Charlie Gardiner (ice hockey)

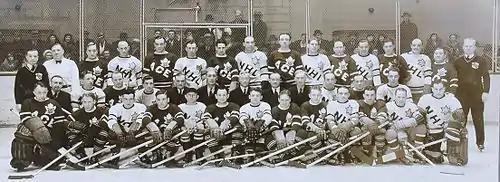
Gardiner (first row, far right) at the Ace Bailey Benefit All-Star Game

Gardiner joined the Chicago Black Hawks in the 1927–28 season. In his first season with the Black Hawks, Gardiner played in 40 out of 44 of Chicago's games. Recording a 2.83 goals average, Gardiner won or tied only eight games, with three of those games being shutouts. The following season, Gardiner appeared in all 44 games for Chicago. Known as the NHL's "goalless wonders", Chicago scored only 33 goals the entire season, finishing with a 7–29–8 record. Gardiner had five shutouts and a 1.85 goals against average that season. During a game against the New York Rangers on February 3, 1929 WJ Holmes, manager of the Maroons came to Chicago to watch Gardiner play. The Rangers won the game 3–2 though Gardiner played well. Even so, Frederic McLaughlin, owner of the Hawks, offered to sell him back to Winnipeg for $3500. Only after Barney Stanley and Hugh Lehman talked to McLaughlin did he back down on the deal. After being booed by the Chicago fans, Gardiner nearly retired, before being talked out of it by Duke Keats.